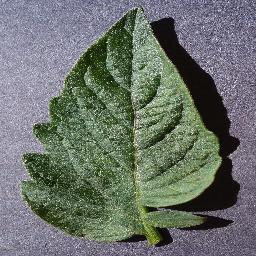
Label: Tomato___healthy